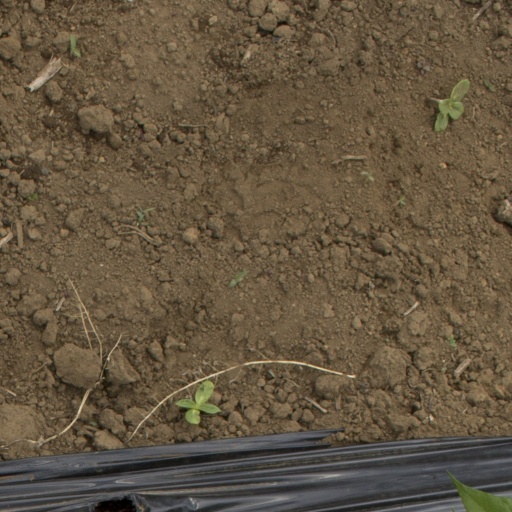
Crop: Jerusalem artichoke